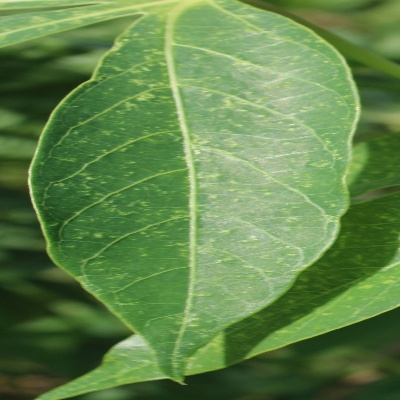
Crop: Cassava
Condition: green mite